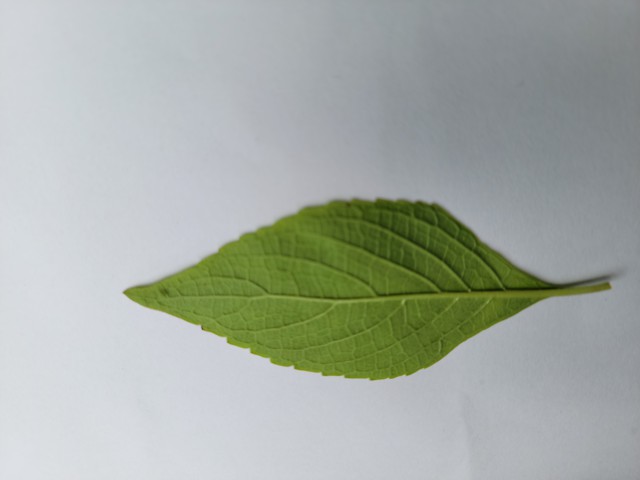
Plant: ramtulsi